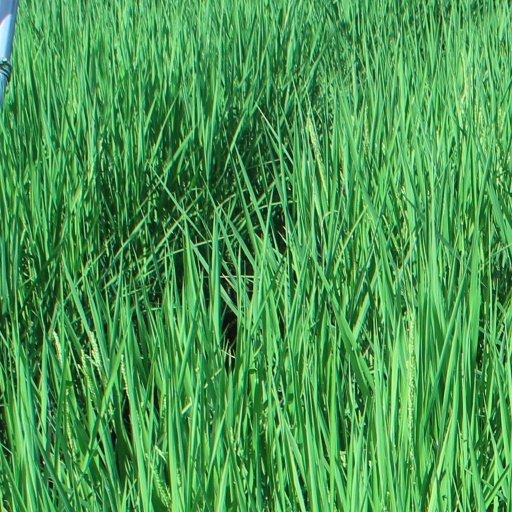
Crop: rice